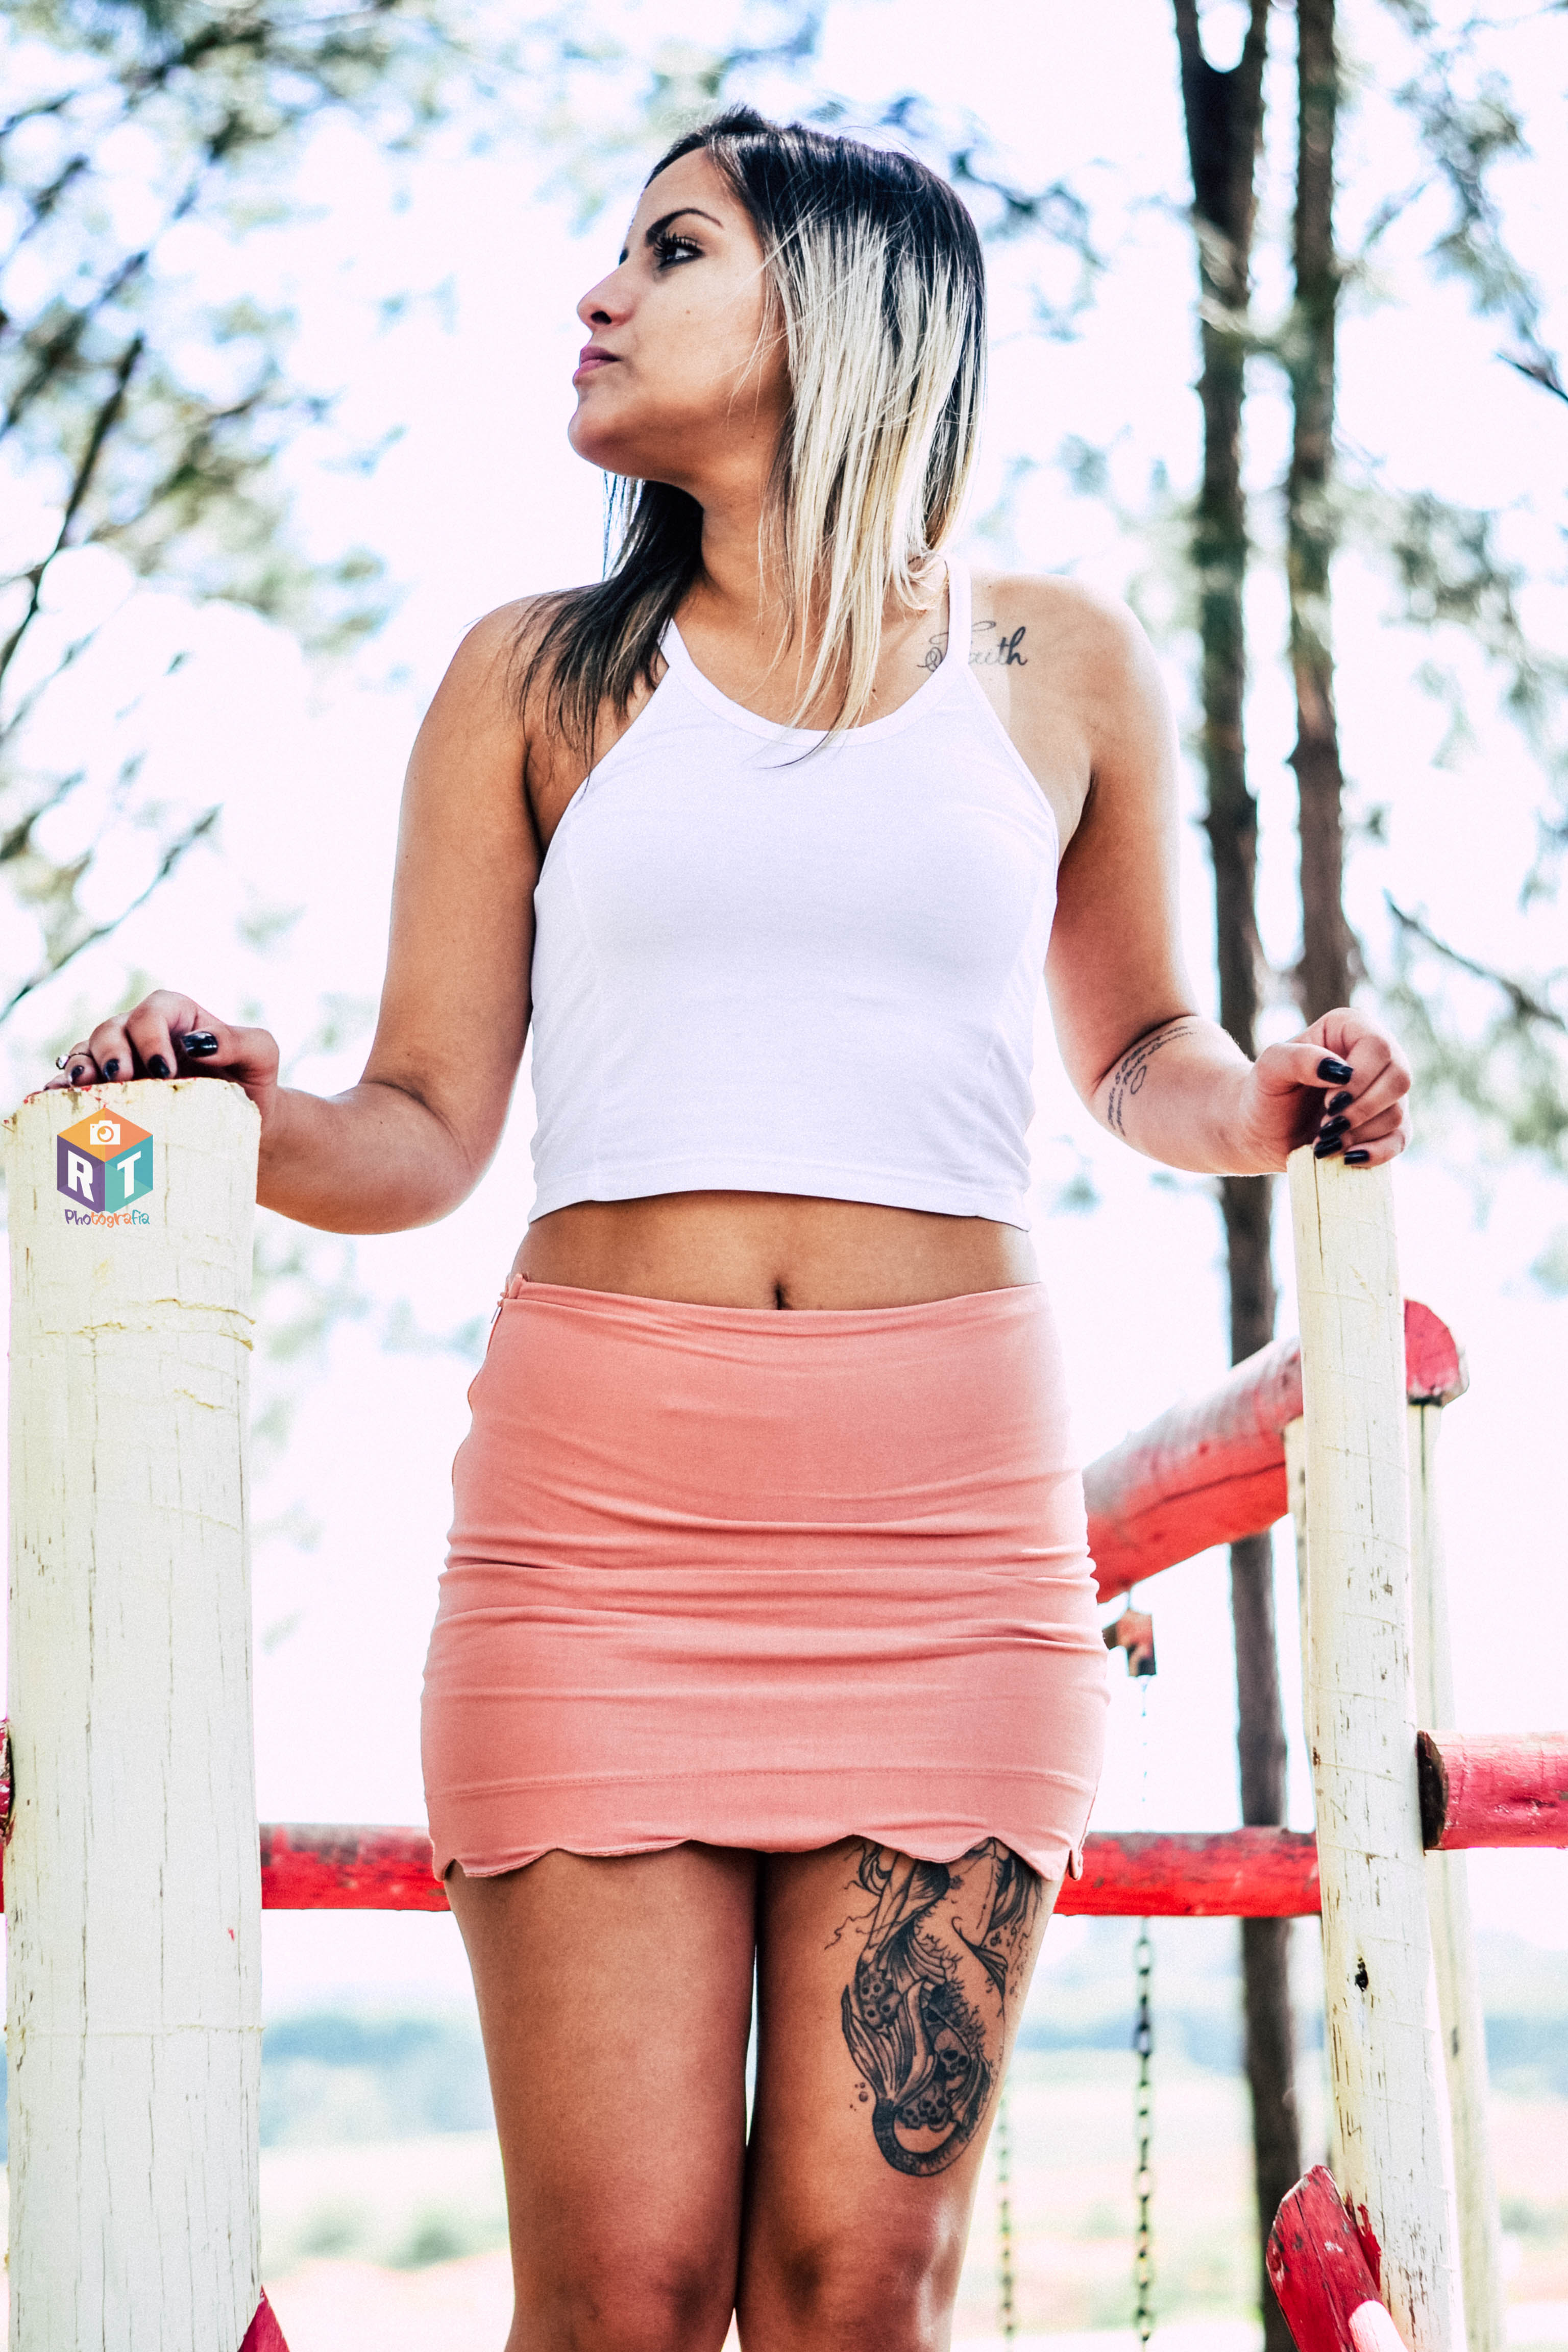
modelo, clothing, thigh, leg, fashion, beauty, abdomen, pink, photo shoot, shorts, human leg, waist, navel, model, trunk, photography, human body, footwear, muscle, crop top, long hair, top, dress, knee, skort, t shirt, stomach, jean short, street fashion, style, hip